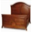
Label: bed